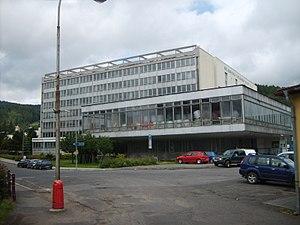
Nejdek est une ville du district et de la région de Karlovy Vary, en Tchéquie. Sa population s'élevait à 7 791 habitants en 2018.